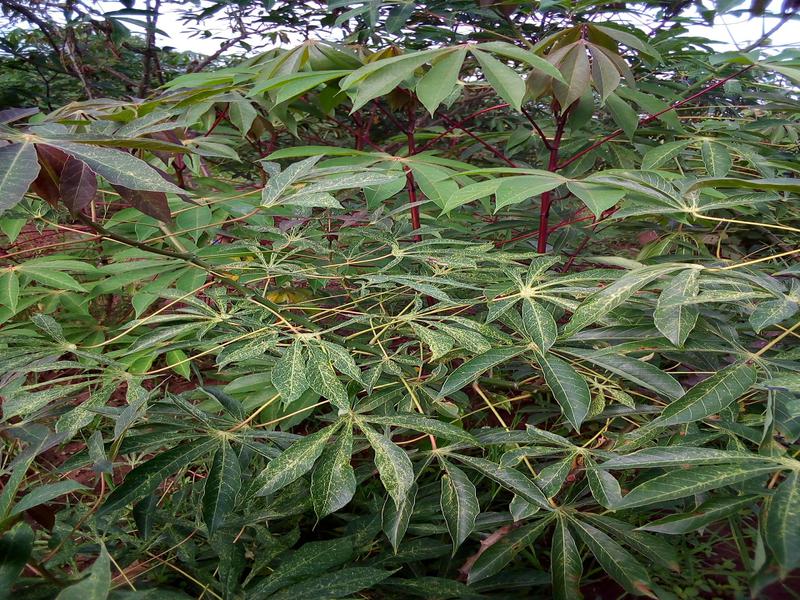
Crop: cassava
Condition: green_mottle